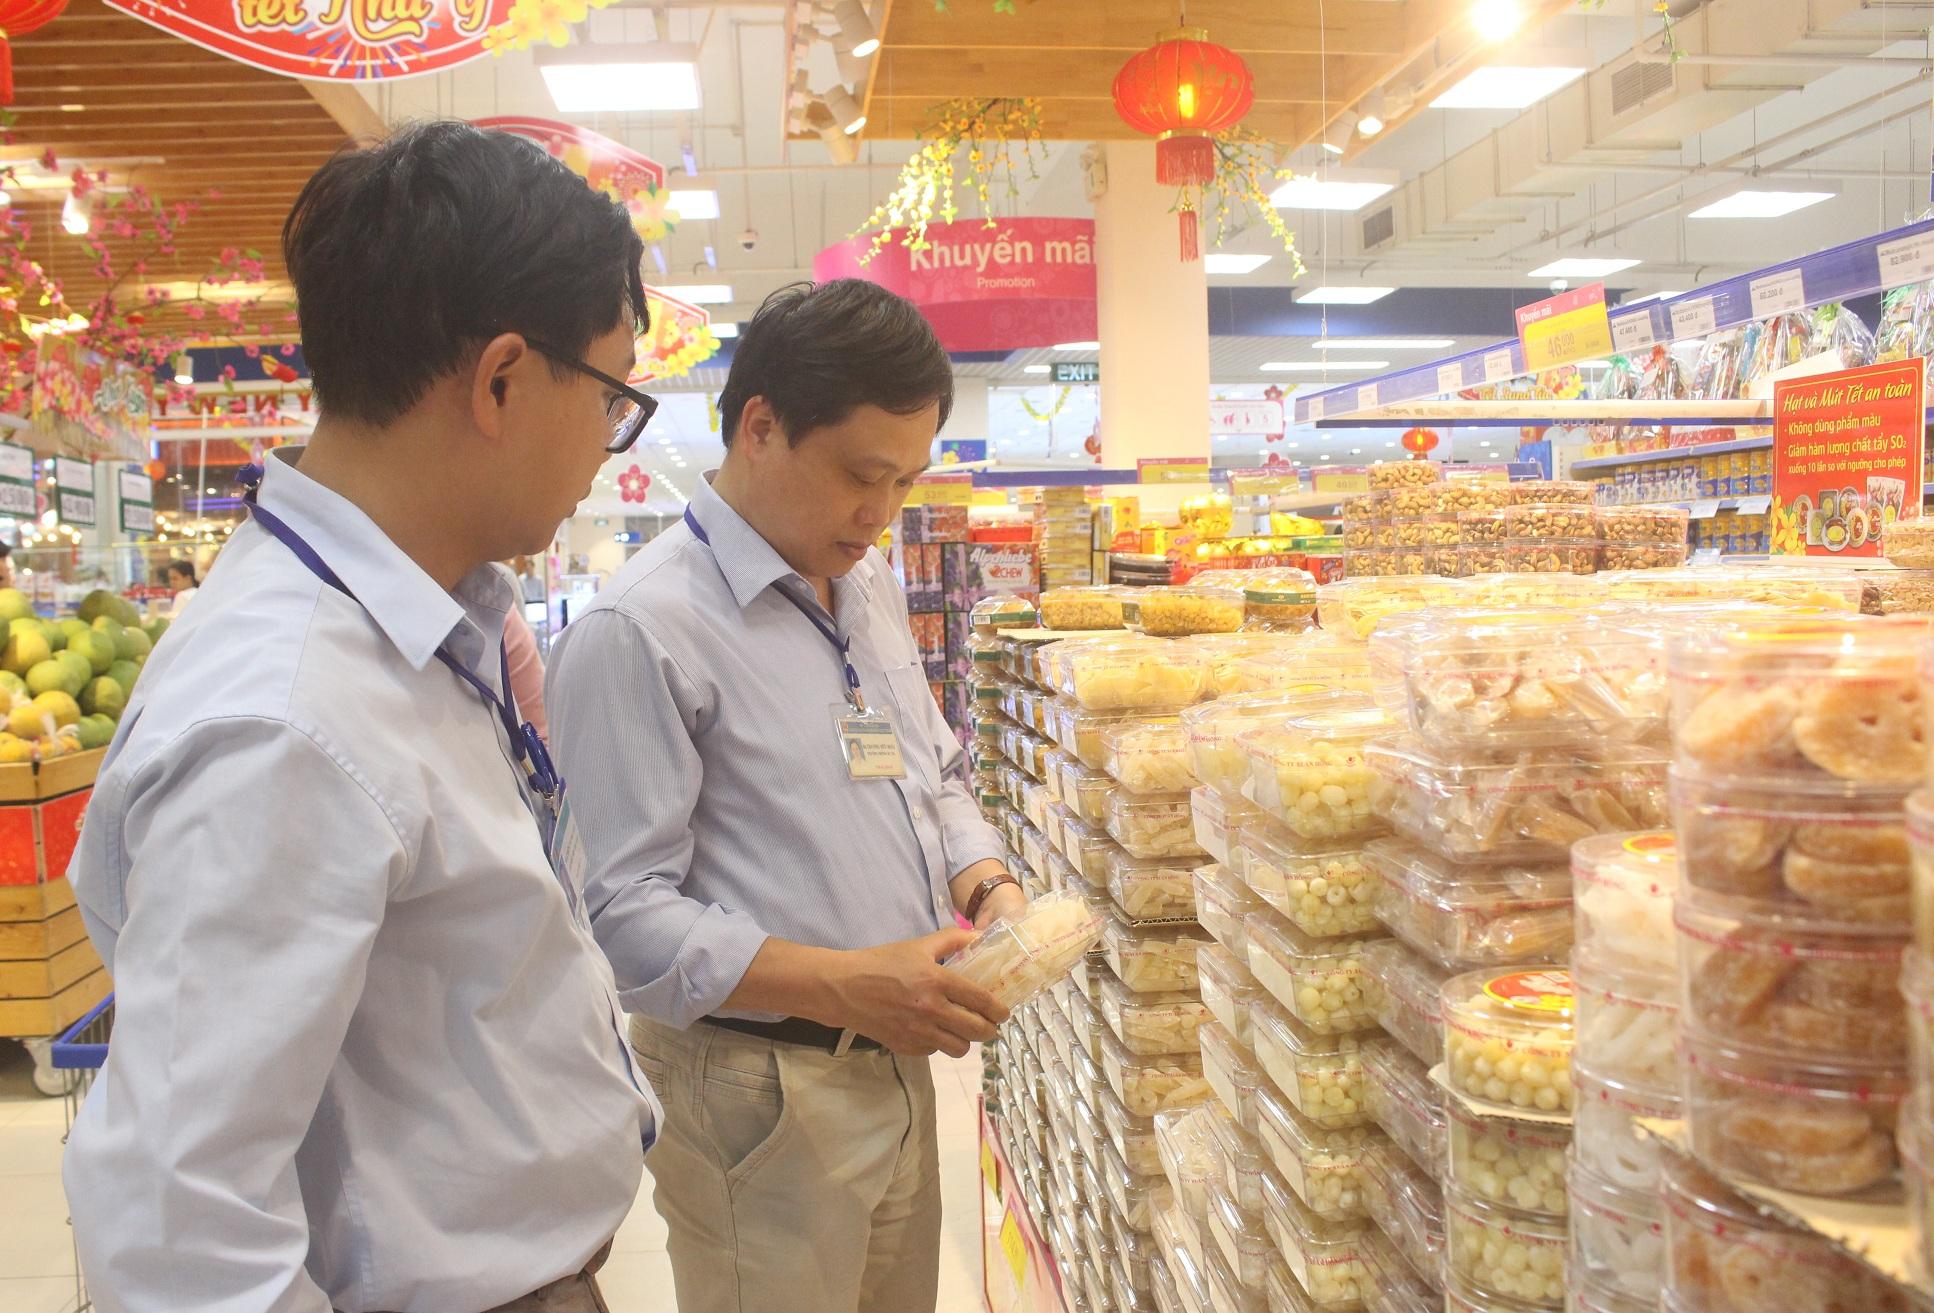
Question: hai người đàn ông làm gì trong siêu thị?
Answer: làm nhân viên của siêu thị